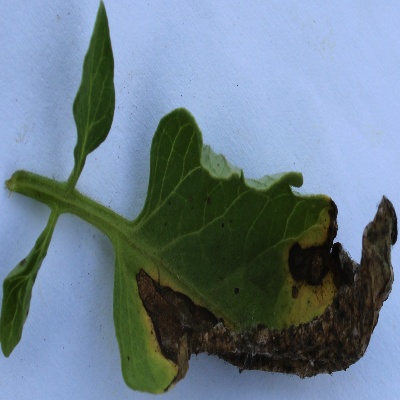
Crop: Tomato
Condition: verticulium wilt